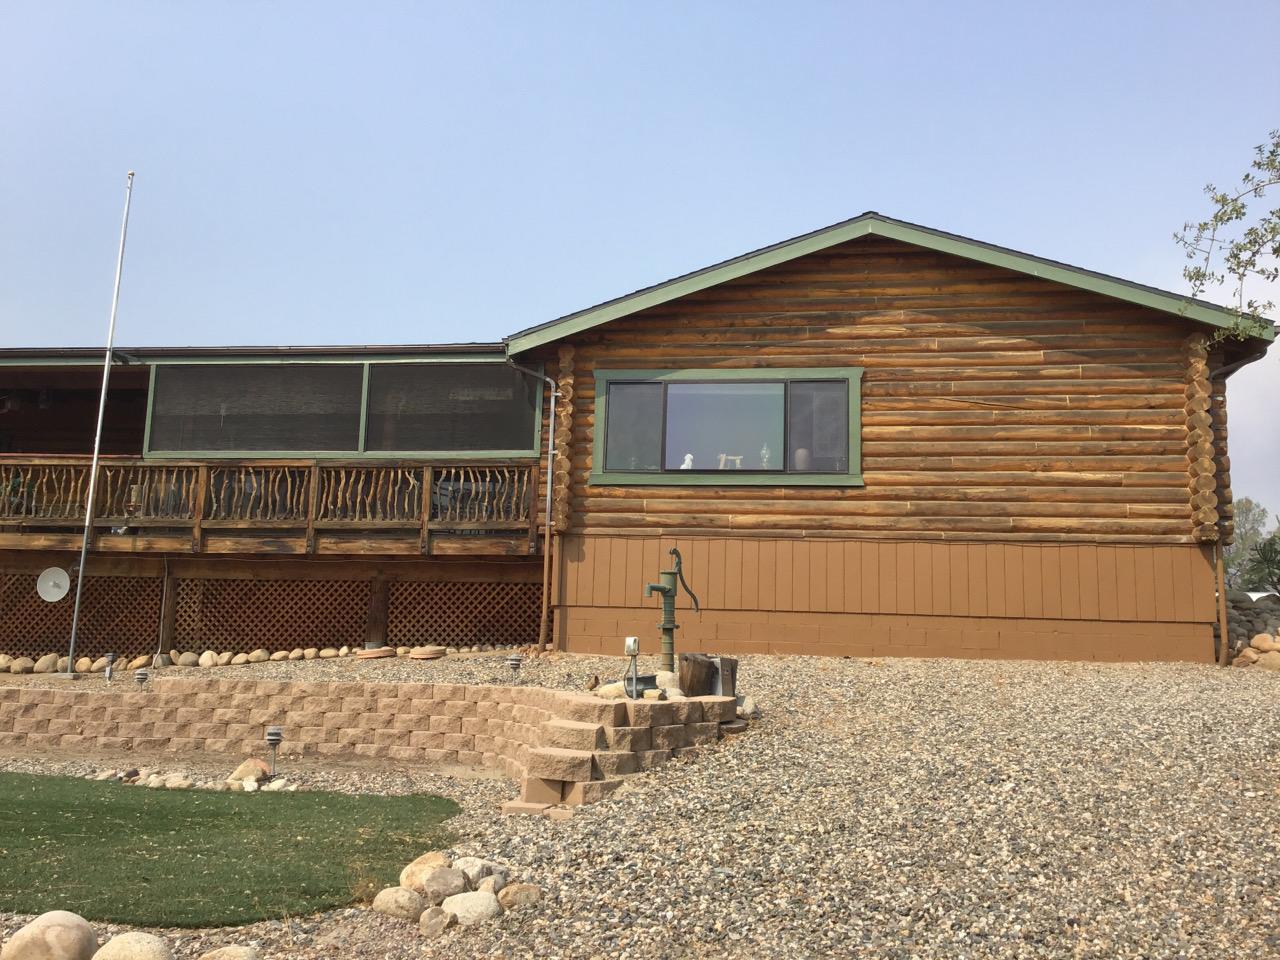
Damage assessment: no_damage